Katherine Duer Mackay

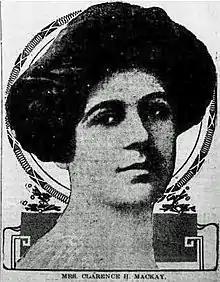
Katherine Duer Mackay (ca. 1910)

Mackay became the president of the Equal Franchise Society (EFS), which she founded, in 1908. She leased offices for the group's meetings in the Madison Square Building. Mackay's involvement in the suffrage movement helped combat the stereotype of suffragists as "frumpy" or "unwomanly".In March 1909, the EFS resolved to work towards suffrage for women in New York, hoping they could pave the way for suffrage across the country by 1914. Mackay encouraged people to become educated about suffrage and organized a series of lectures at the Garden Theater. By 1911, she found that being the president of EFS was too time consuming for her, but she retained her membership in the group. Speculation that Mackay left EFS for reasons other than demands on her time included her apparent "dissatisfaction over the management of the campaign to get suffrage bills passed by the Legislature."